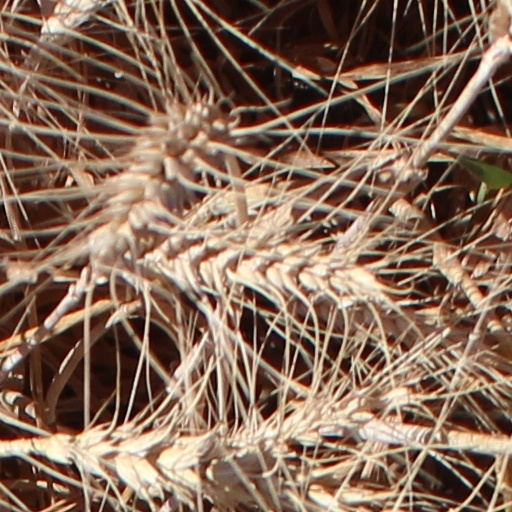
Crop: wheat